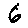
Label: 6